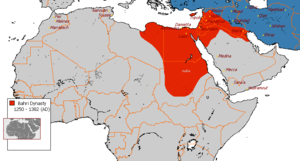
Les invasions mongoles en Syrie sont une série de raids et de tentatives d'invasions lancés par les Mongols contre la Syrie a partir des années 1240. La plupart se soldent par des échecs, mais entre 1260 et 1300 la victoire semble leur sourire lorsqu'ils prennent coup sur coup les villes d'Alep et Damas. Finalement, ils sont obligés d'évacuer la région, devant faire face à la fois à une défaite cuisante face aux Mamelouks et a une guerre civile qui éclate pour régler la succession du Khan Möngke.
Les Bahrites ou Baharites sont la première dynastie des Mamelouks qui ont régné en Égypte de 1250 à 1382.